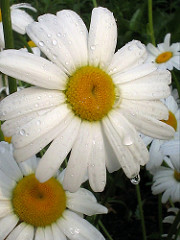
Flower: daisy